George Cummins Morphett

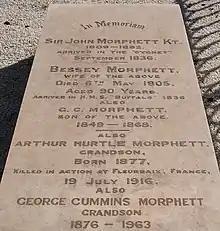
Gravestone at West Terrace Cemetery.

In his worked he was helped regularly by his daughter Audrey Cummins Morphett who helped prepare his manuscripts for publication.